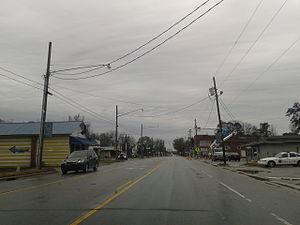
Maysville est une ville américaine située dans le comté de Jones dans l'État de Caroline du Nord. En 2010, sa population était de 1 019 habitants.